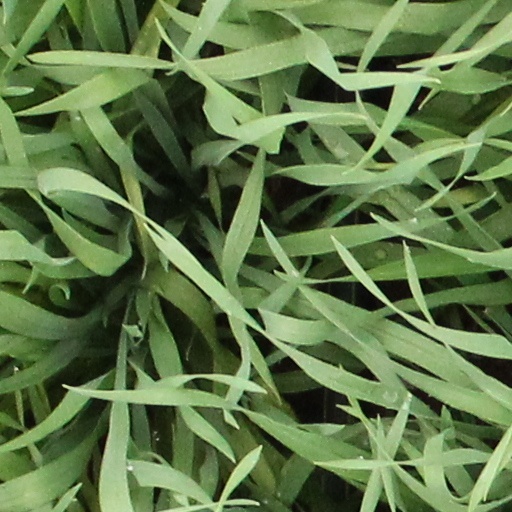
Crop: wheat